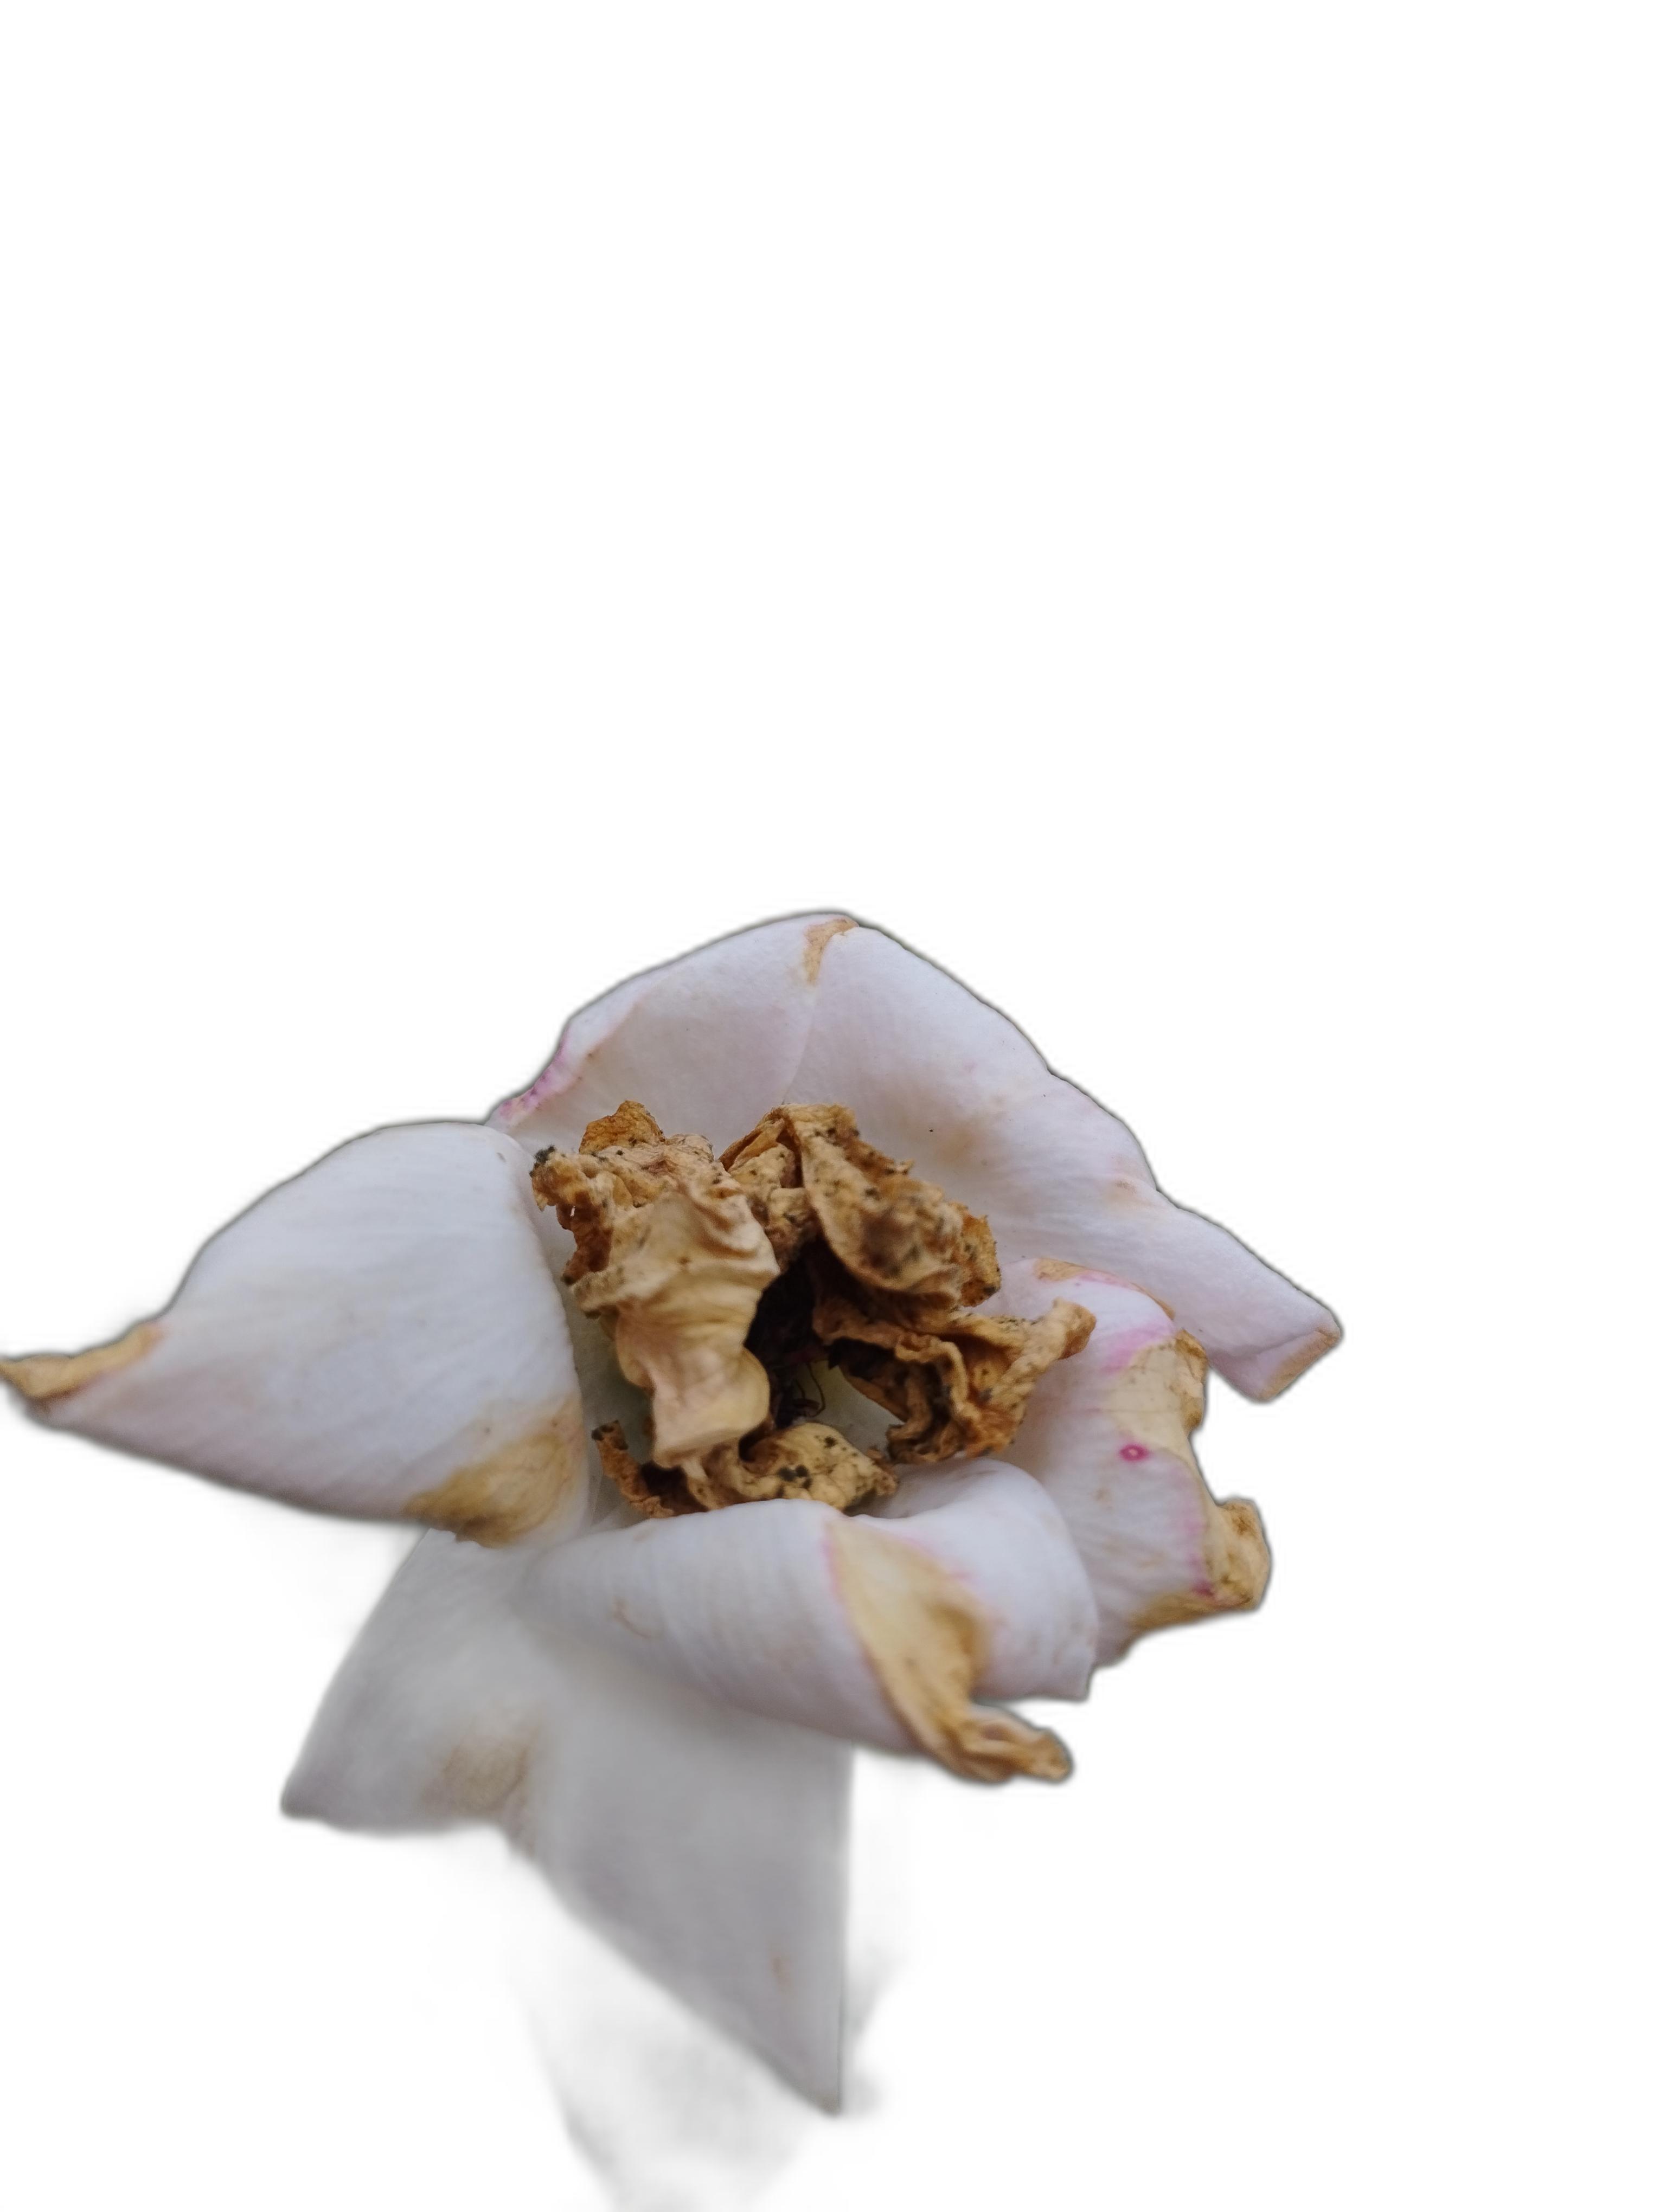
Label: Rose